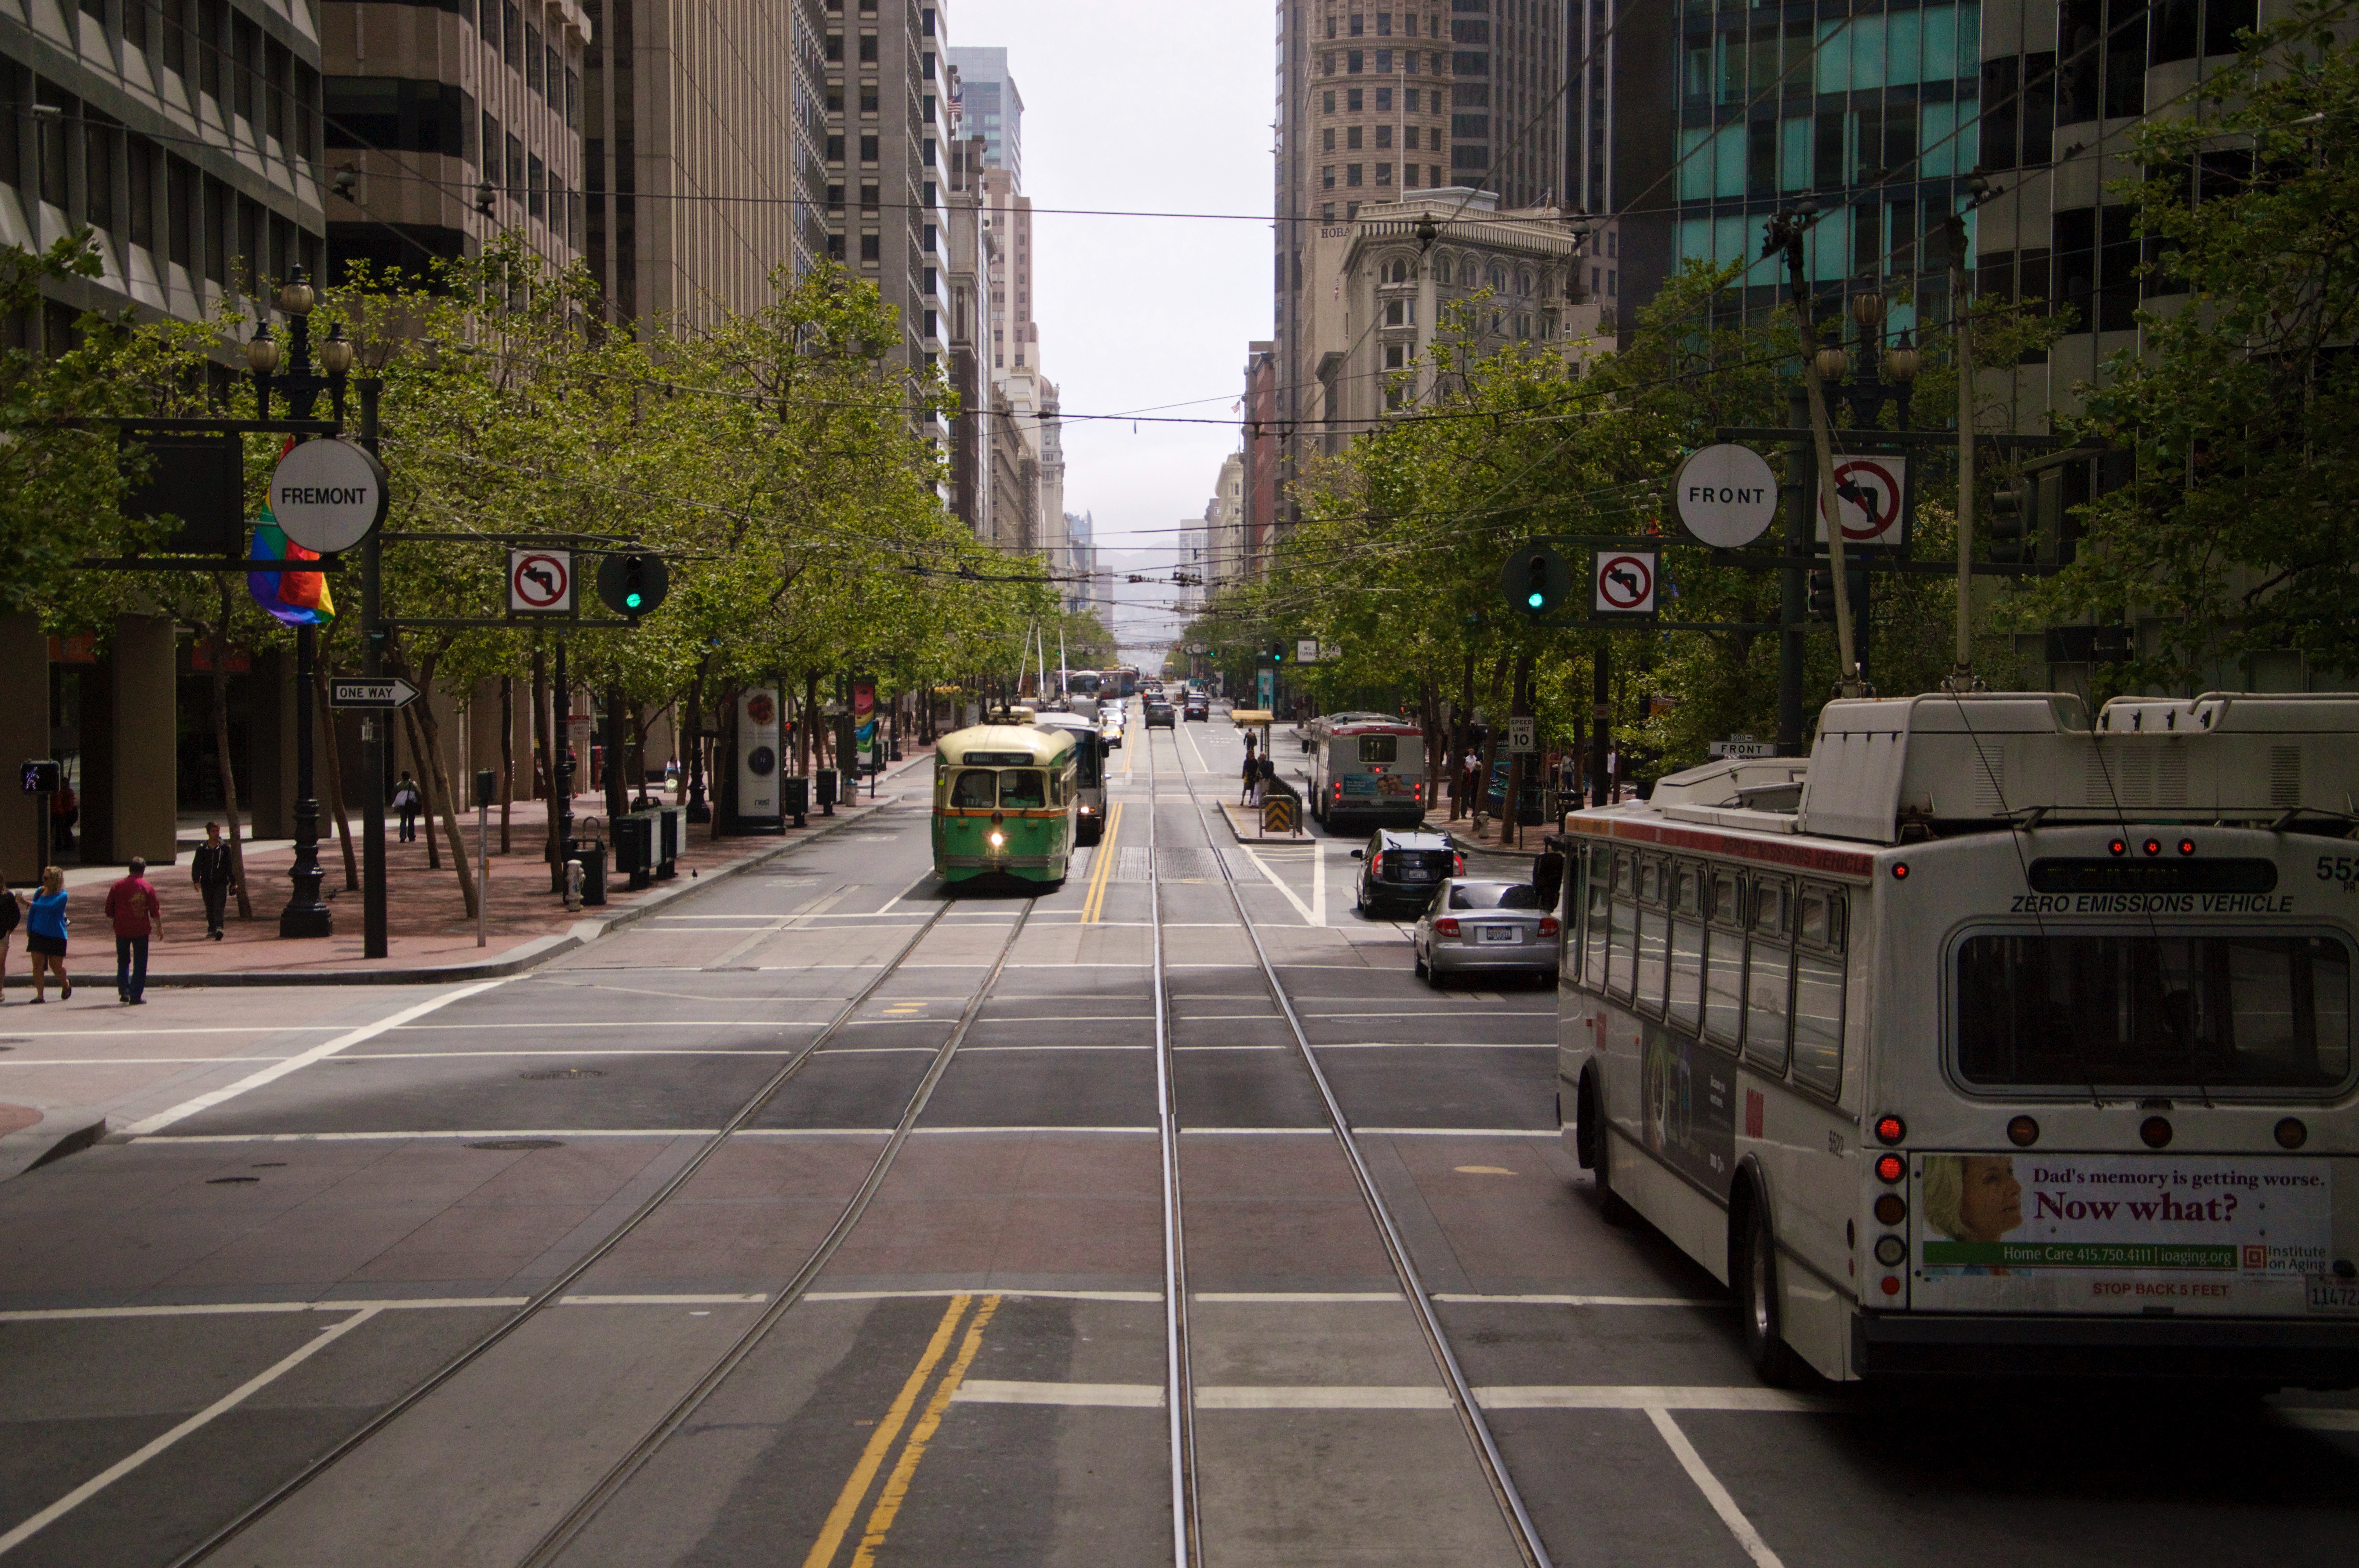
pedestrian, road, traffic, street, city, urban, downtown, transit, trolley, transport, vehicle, lane, public transport, bus, infrastructure, neighbourhood, urban area, residential area, human settlement, metropolitan area